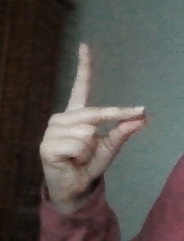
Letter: ta